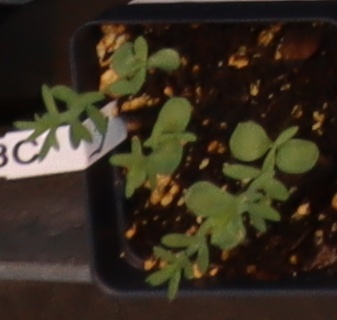
Label: Flax